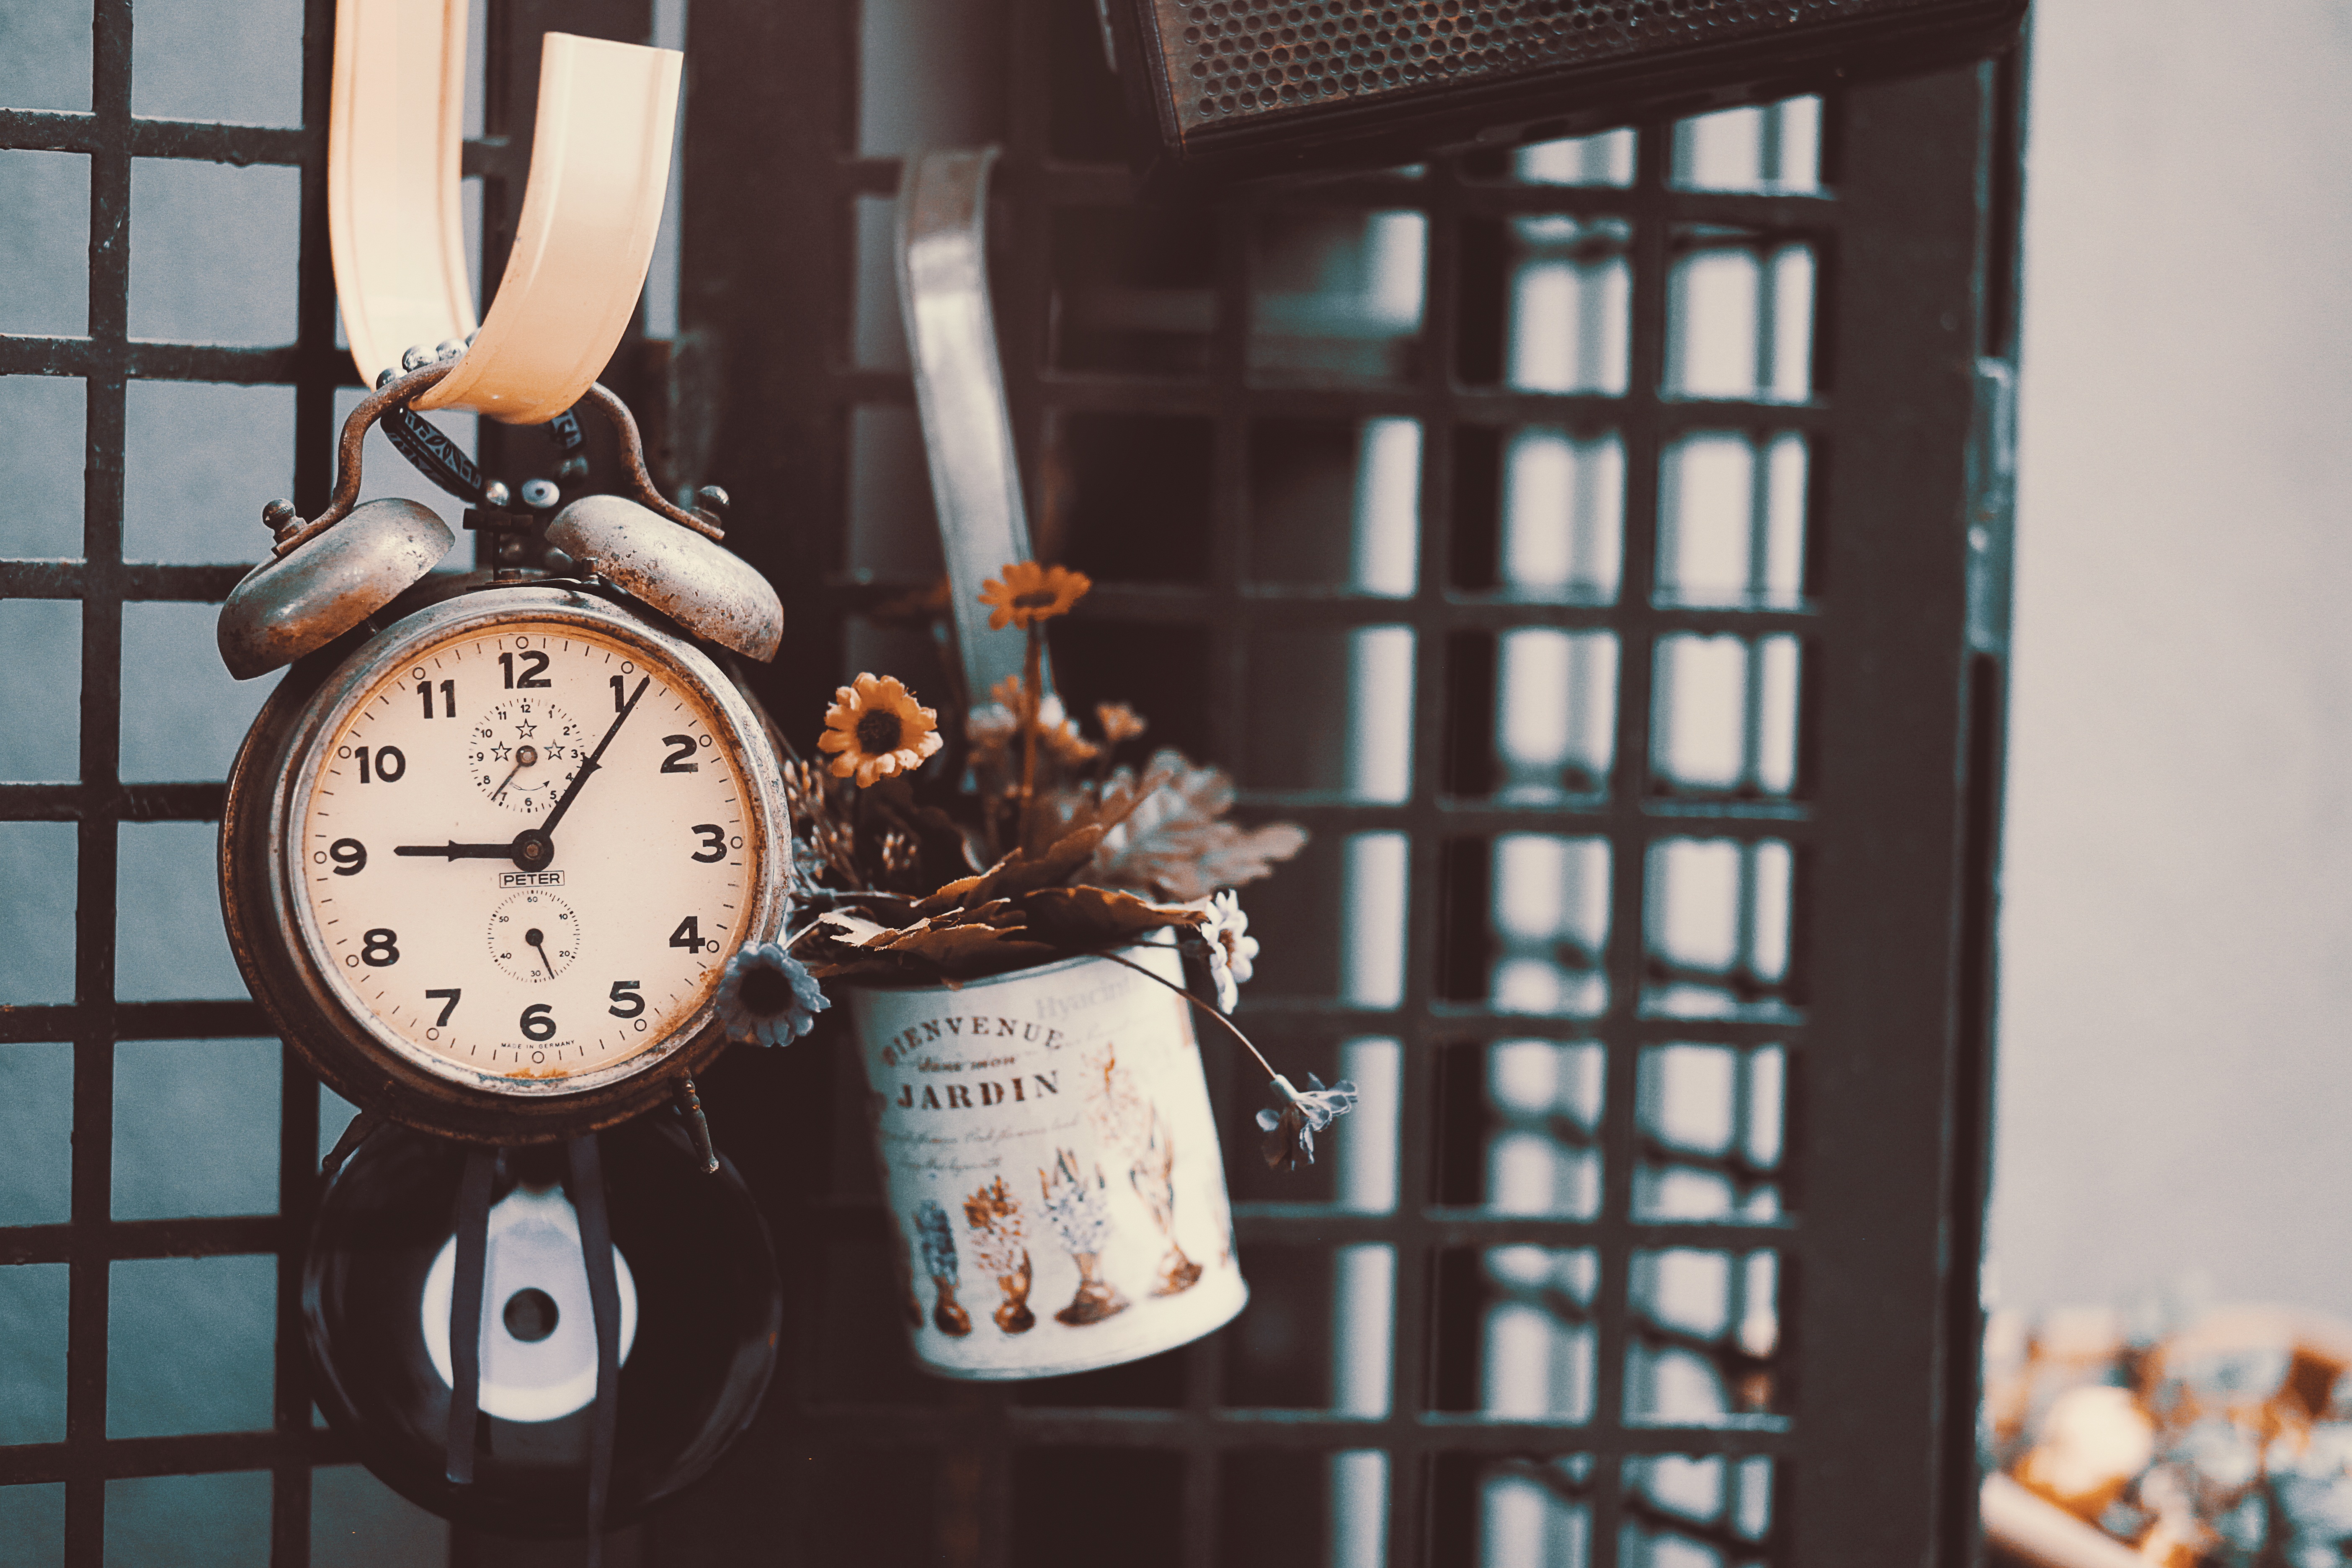
vintage, retro, old, love, human, nostalgia, photograph, istanbul, history, the forgotten